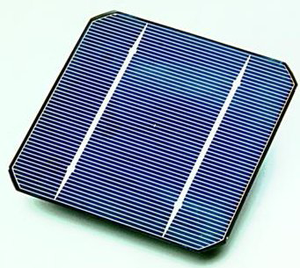
Solcelle / Solcelletyper
Monokrystallin solcelle uden beskyttende indpakning. Farven er 2006) blålig, men kan også have andre mørke farver.
En solcelle eller en fotovoltaisk-celle er en diode, der fungerer som transducer, der via den fotovoltaiske effekt omdanner en del af den modtagne lysenergi til elektrisk energi. Lyskilden kan f.eks. være solens solenergi.